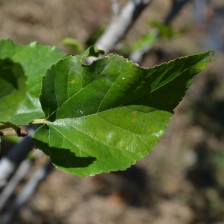
Variety: Kamphaengsaeng42